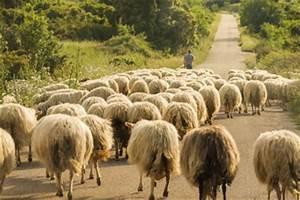
sheep